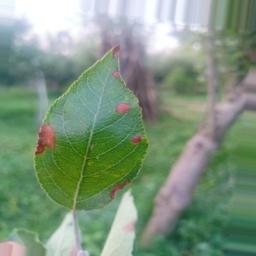
Label: Alternaria